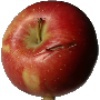
Label: Apple Braeburn 1